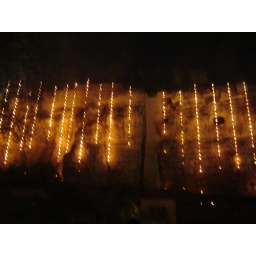
I'm across the river from the wall in this shot.